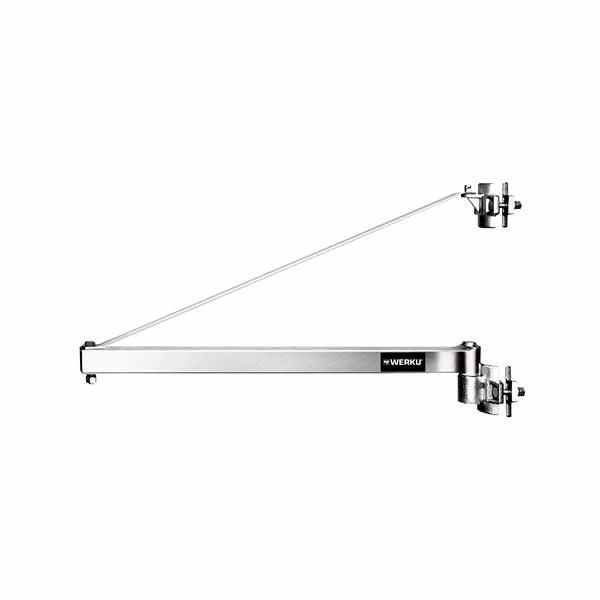
Soporte Polipasto 600 Kg Werku WK400510
Soporte para el polipasto werku modelo WK400510 Fabricado en acero inoxidable Para polipastos eléctricos Apto colocación andamios Características técnicas del soporte Capacidad de carga de 600Kg Largo 750mm Ancho 45mm Diámetro base sujeción 48mm Pensado específicamente para el polipasto cable werku
Brand: WERKU
Category: Vehicles & Parts > Vehicles > Motor Vehicles > Commercial Vehicles > Buses > Trolleybuses